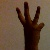
The image shows a hand gesture representing the number 6 in Indian Sign Language.